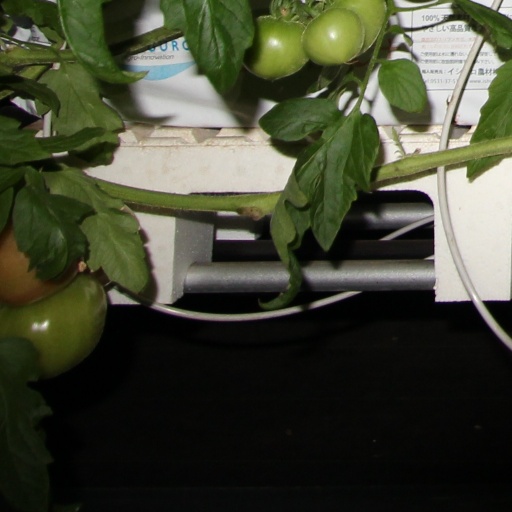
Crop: tomato